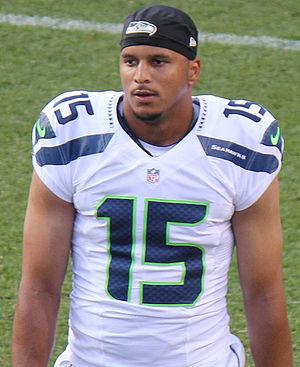
Jermaine Kearse, né le 6 février 1990 à Lakewood, est un joueur américain de football américain. Il joue wide receiver et kick returner pour les Lions de Détroit en National Football League depuis 2012.